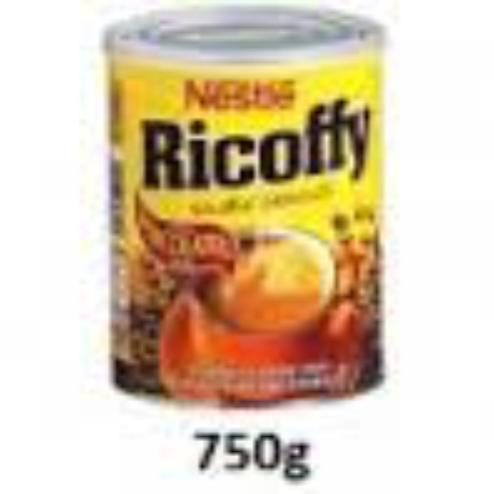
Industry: Food